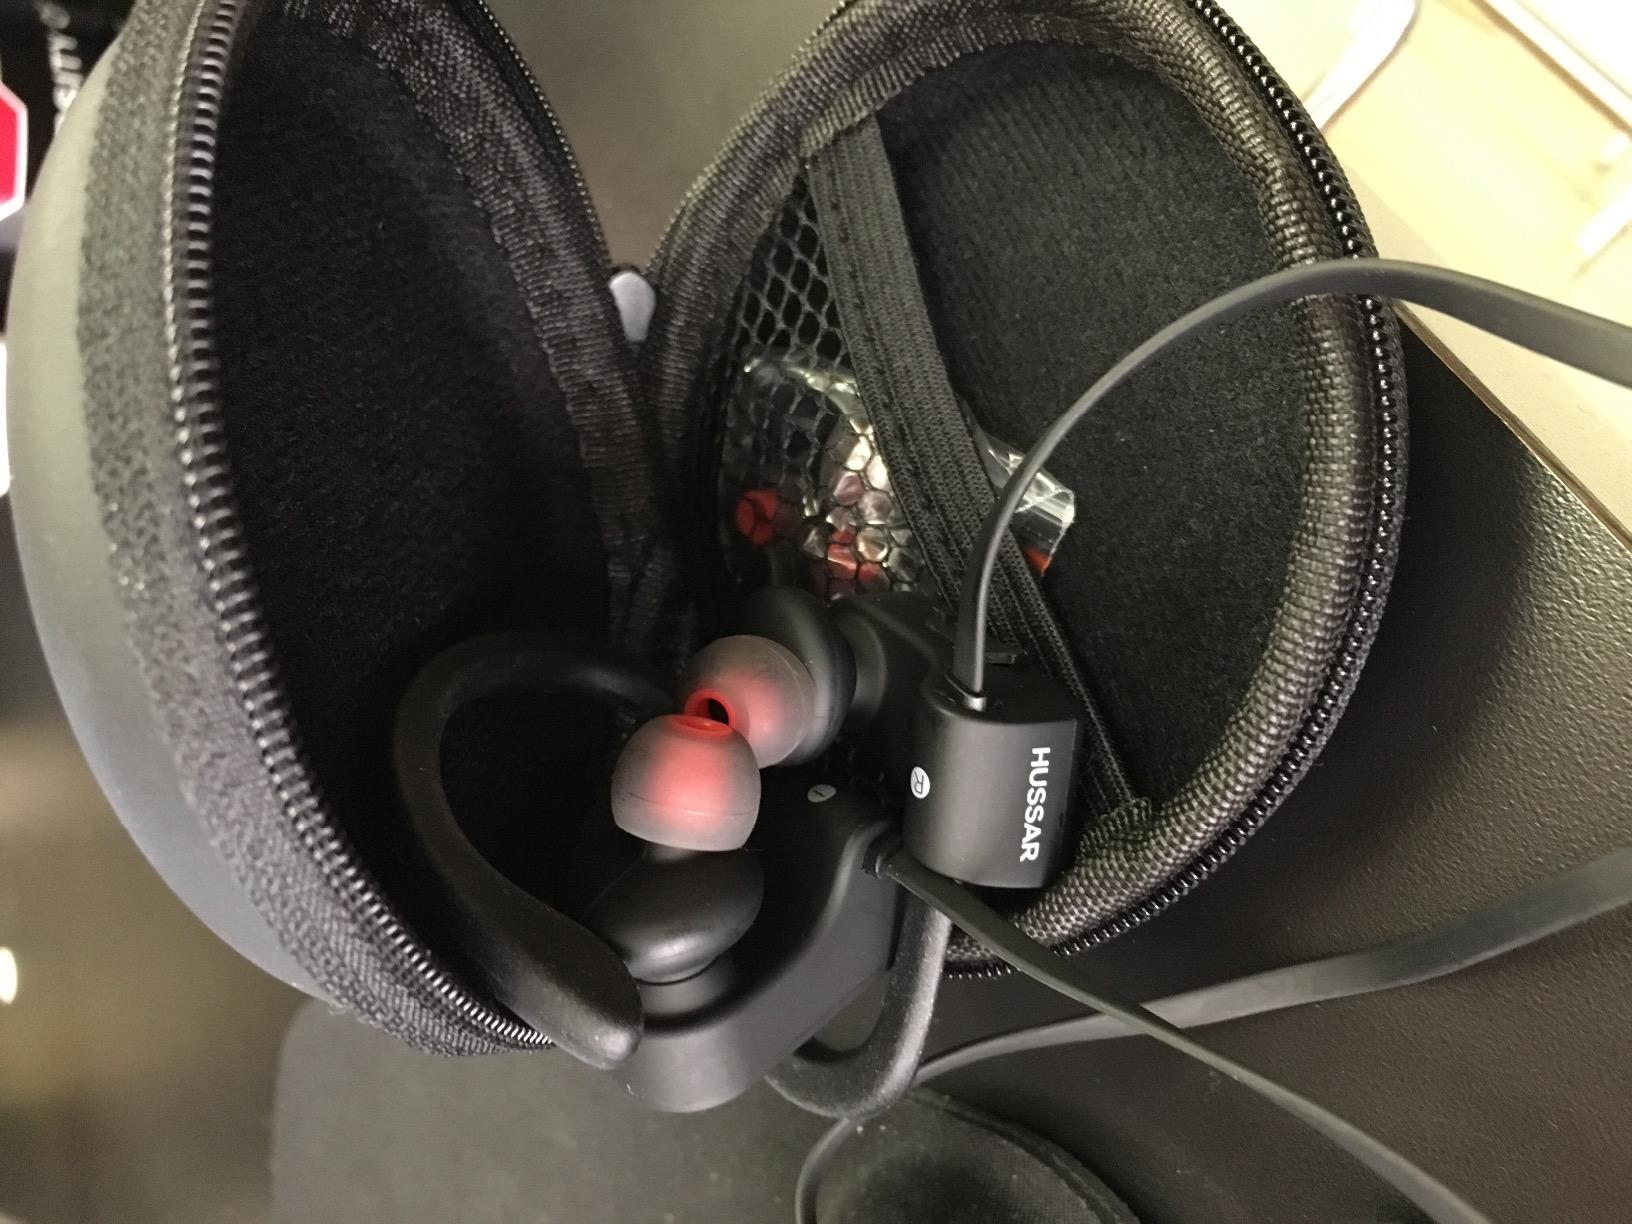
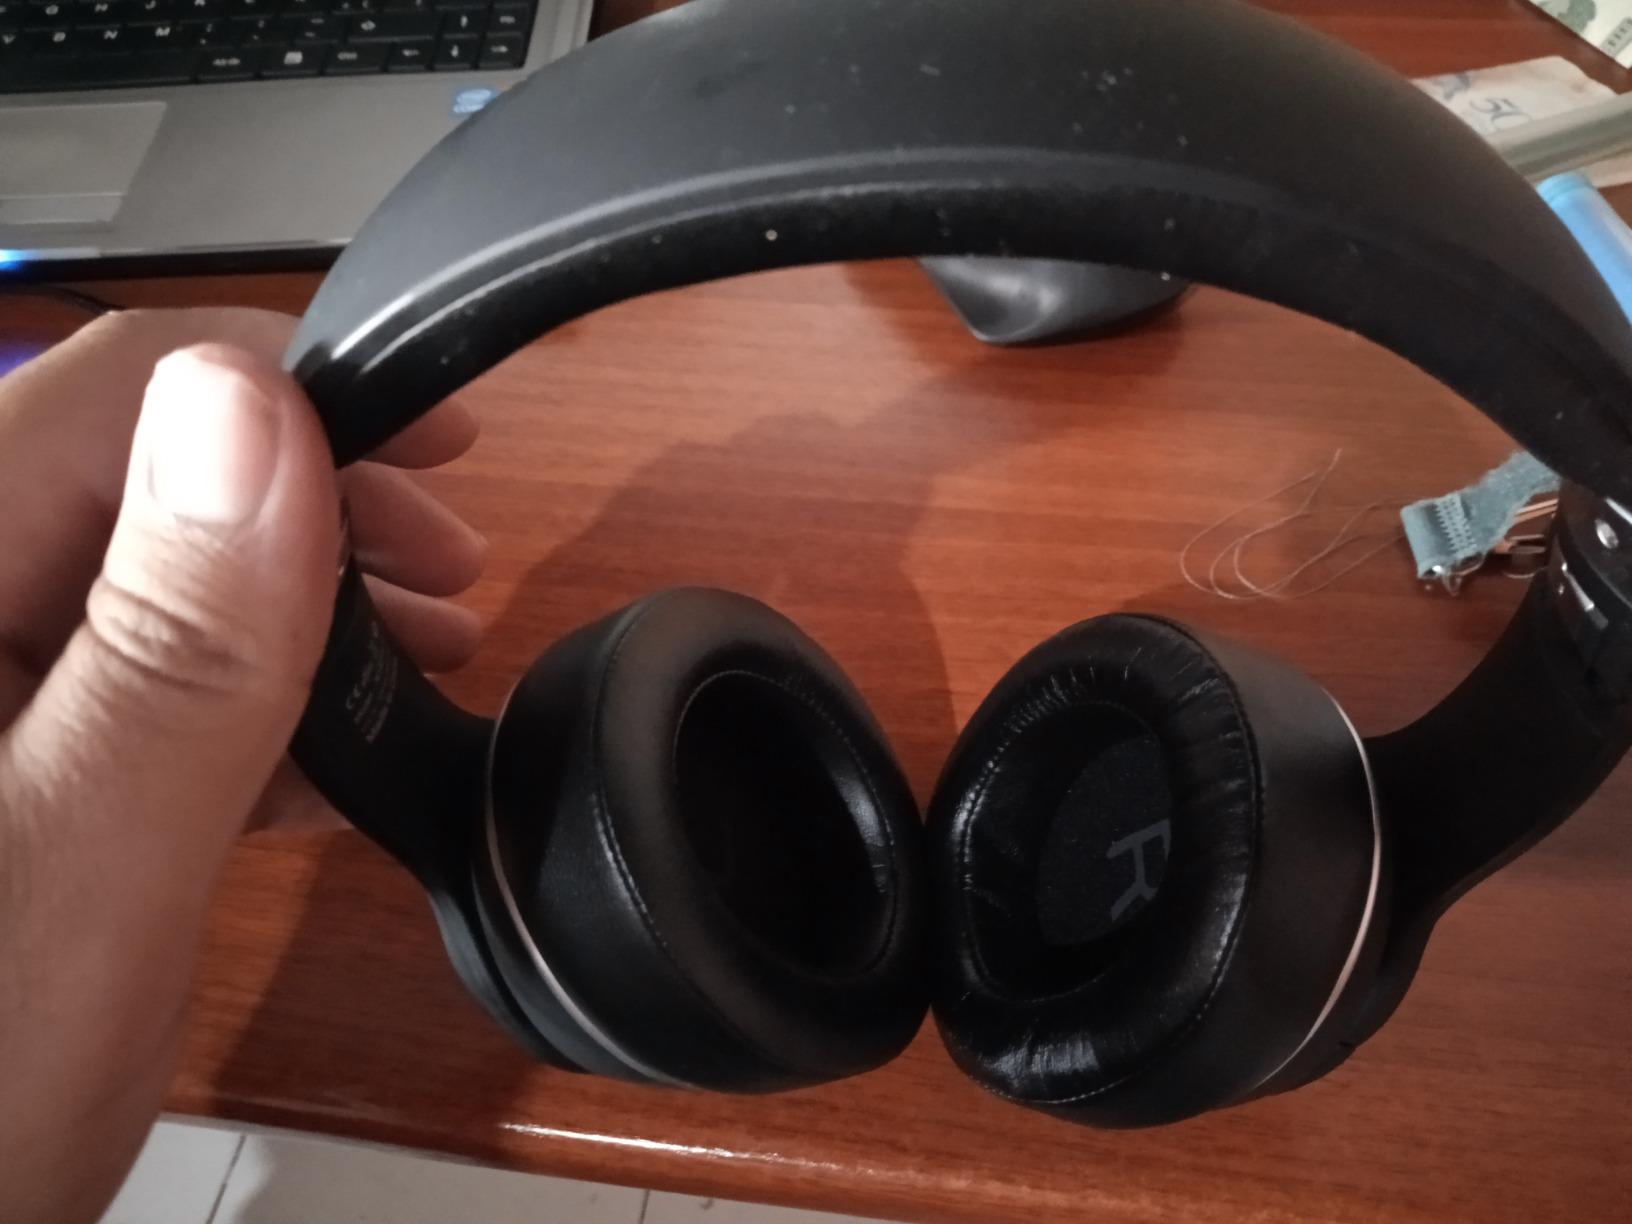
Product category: headphones
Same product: no